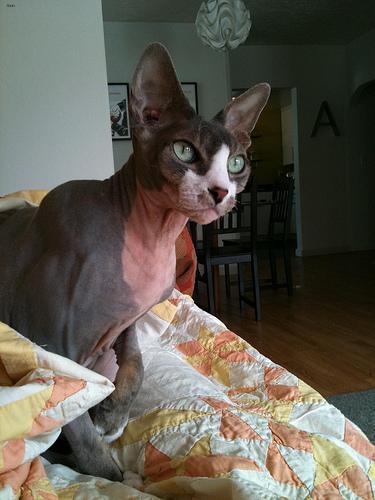
Sphynx